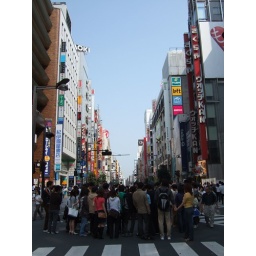
cloud in the street